McDonald's Monopoly

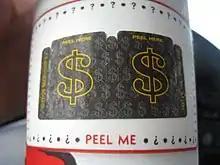
McDonald's Monopoly peel-off tokens

The McDonald's Monopoly game is a sales promotion run by fast food restaurant chain McDonald's, with a theme based on the Hasbro board game "Monopoly". The game first ran in the U.S. in 1987 and has since been used worldwide.